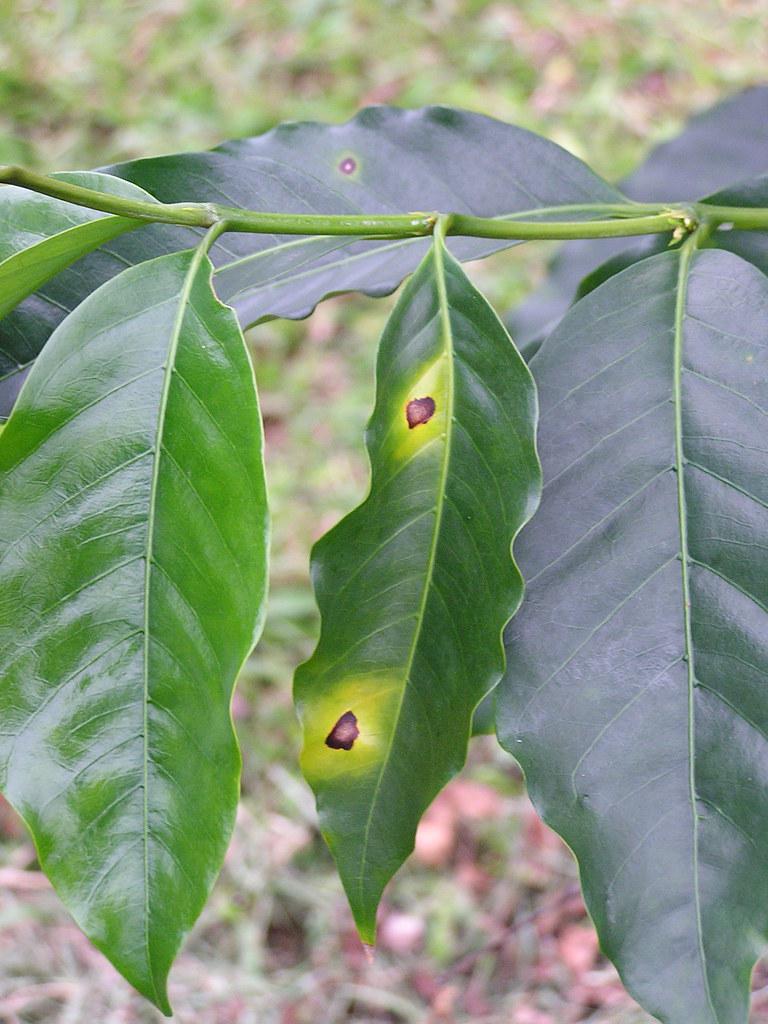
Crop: unknown
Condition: coffee_coffee_berry_blotch